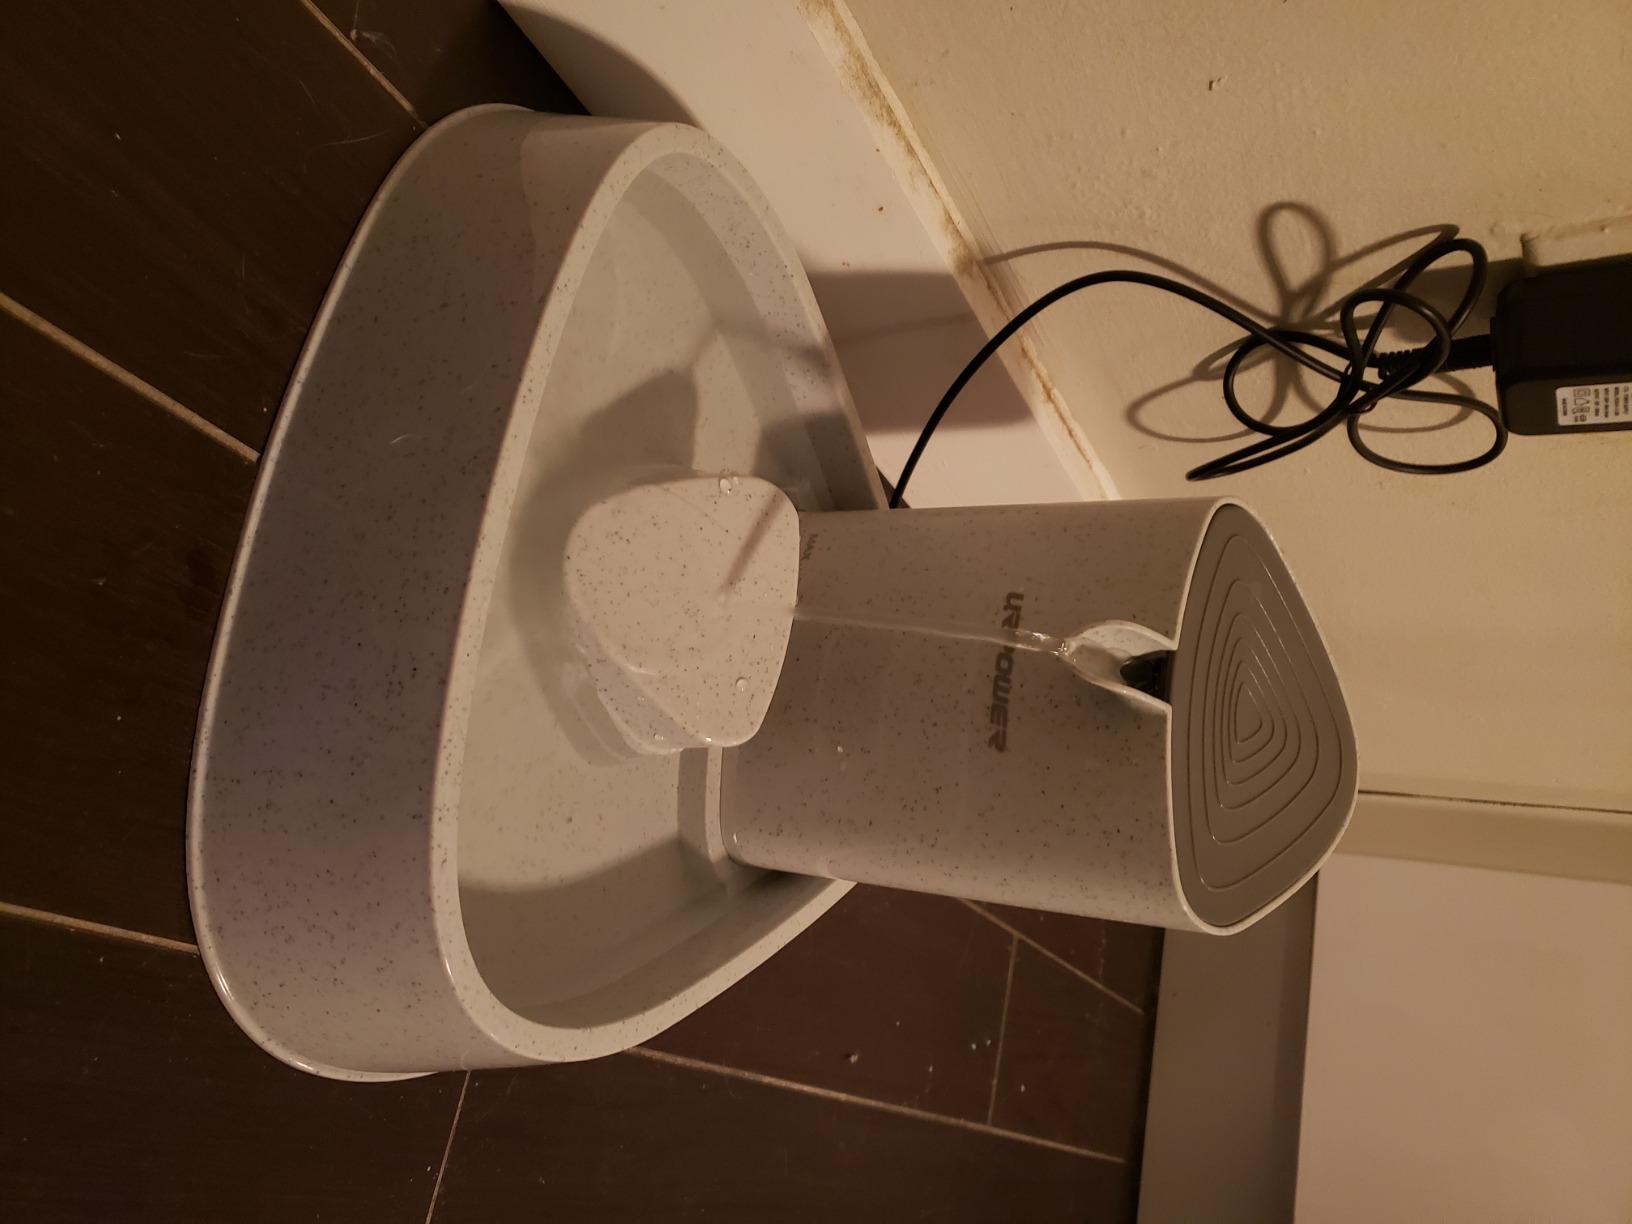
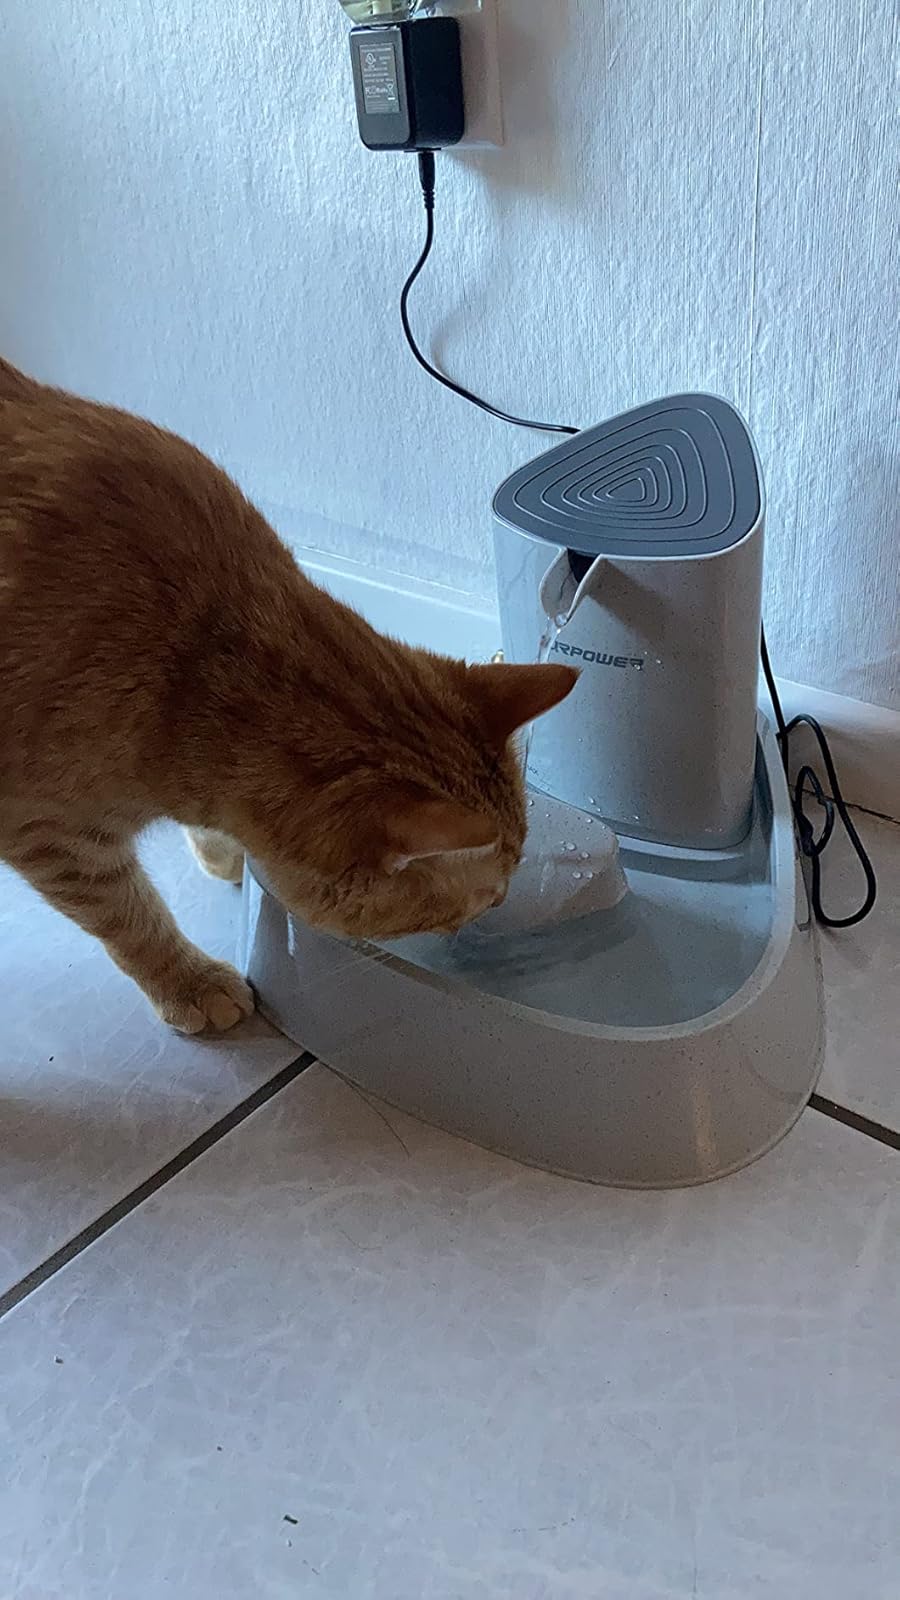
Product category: items_bowl
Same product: yes